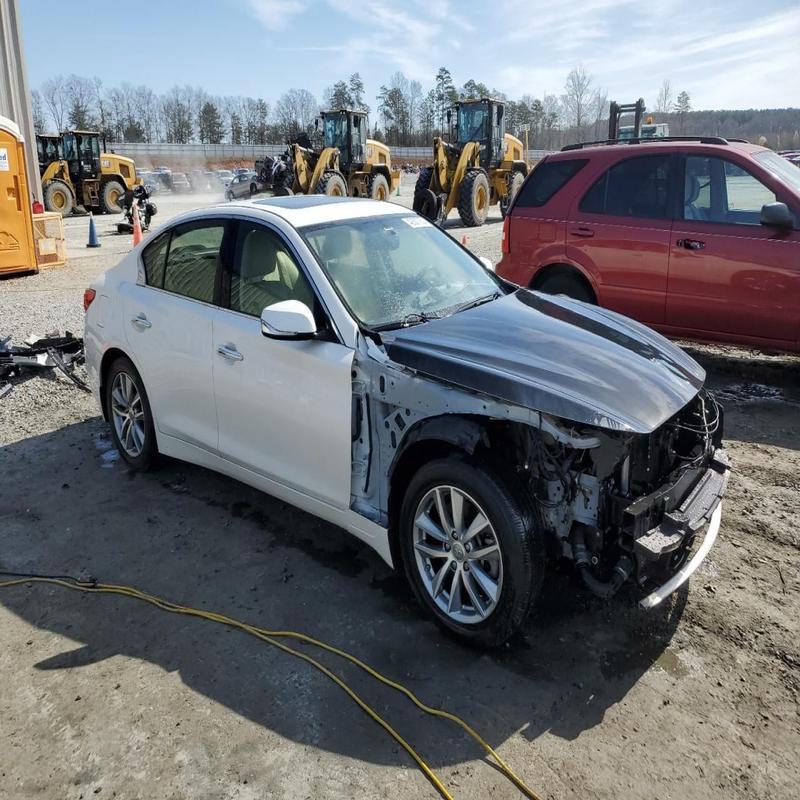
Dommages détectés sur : plaque d'immatriculation avant, pare-choc avant, feu avant droit, aile avant droite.
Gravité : majeur